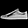
Label: Sneaker